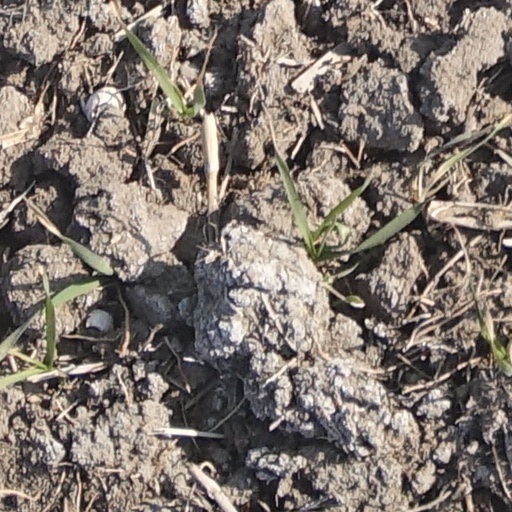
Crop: wheat